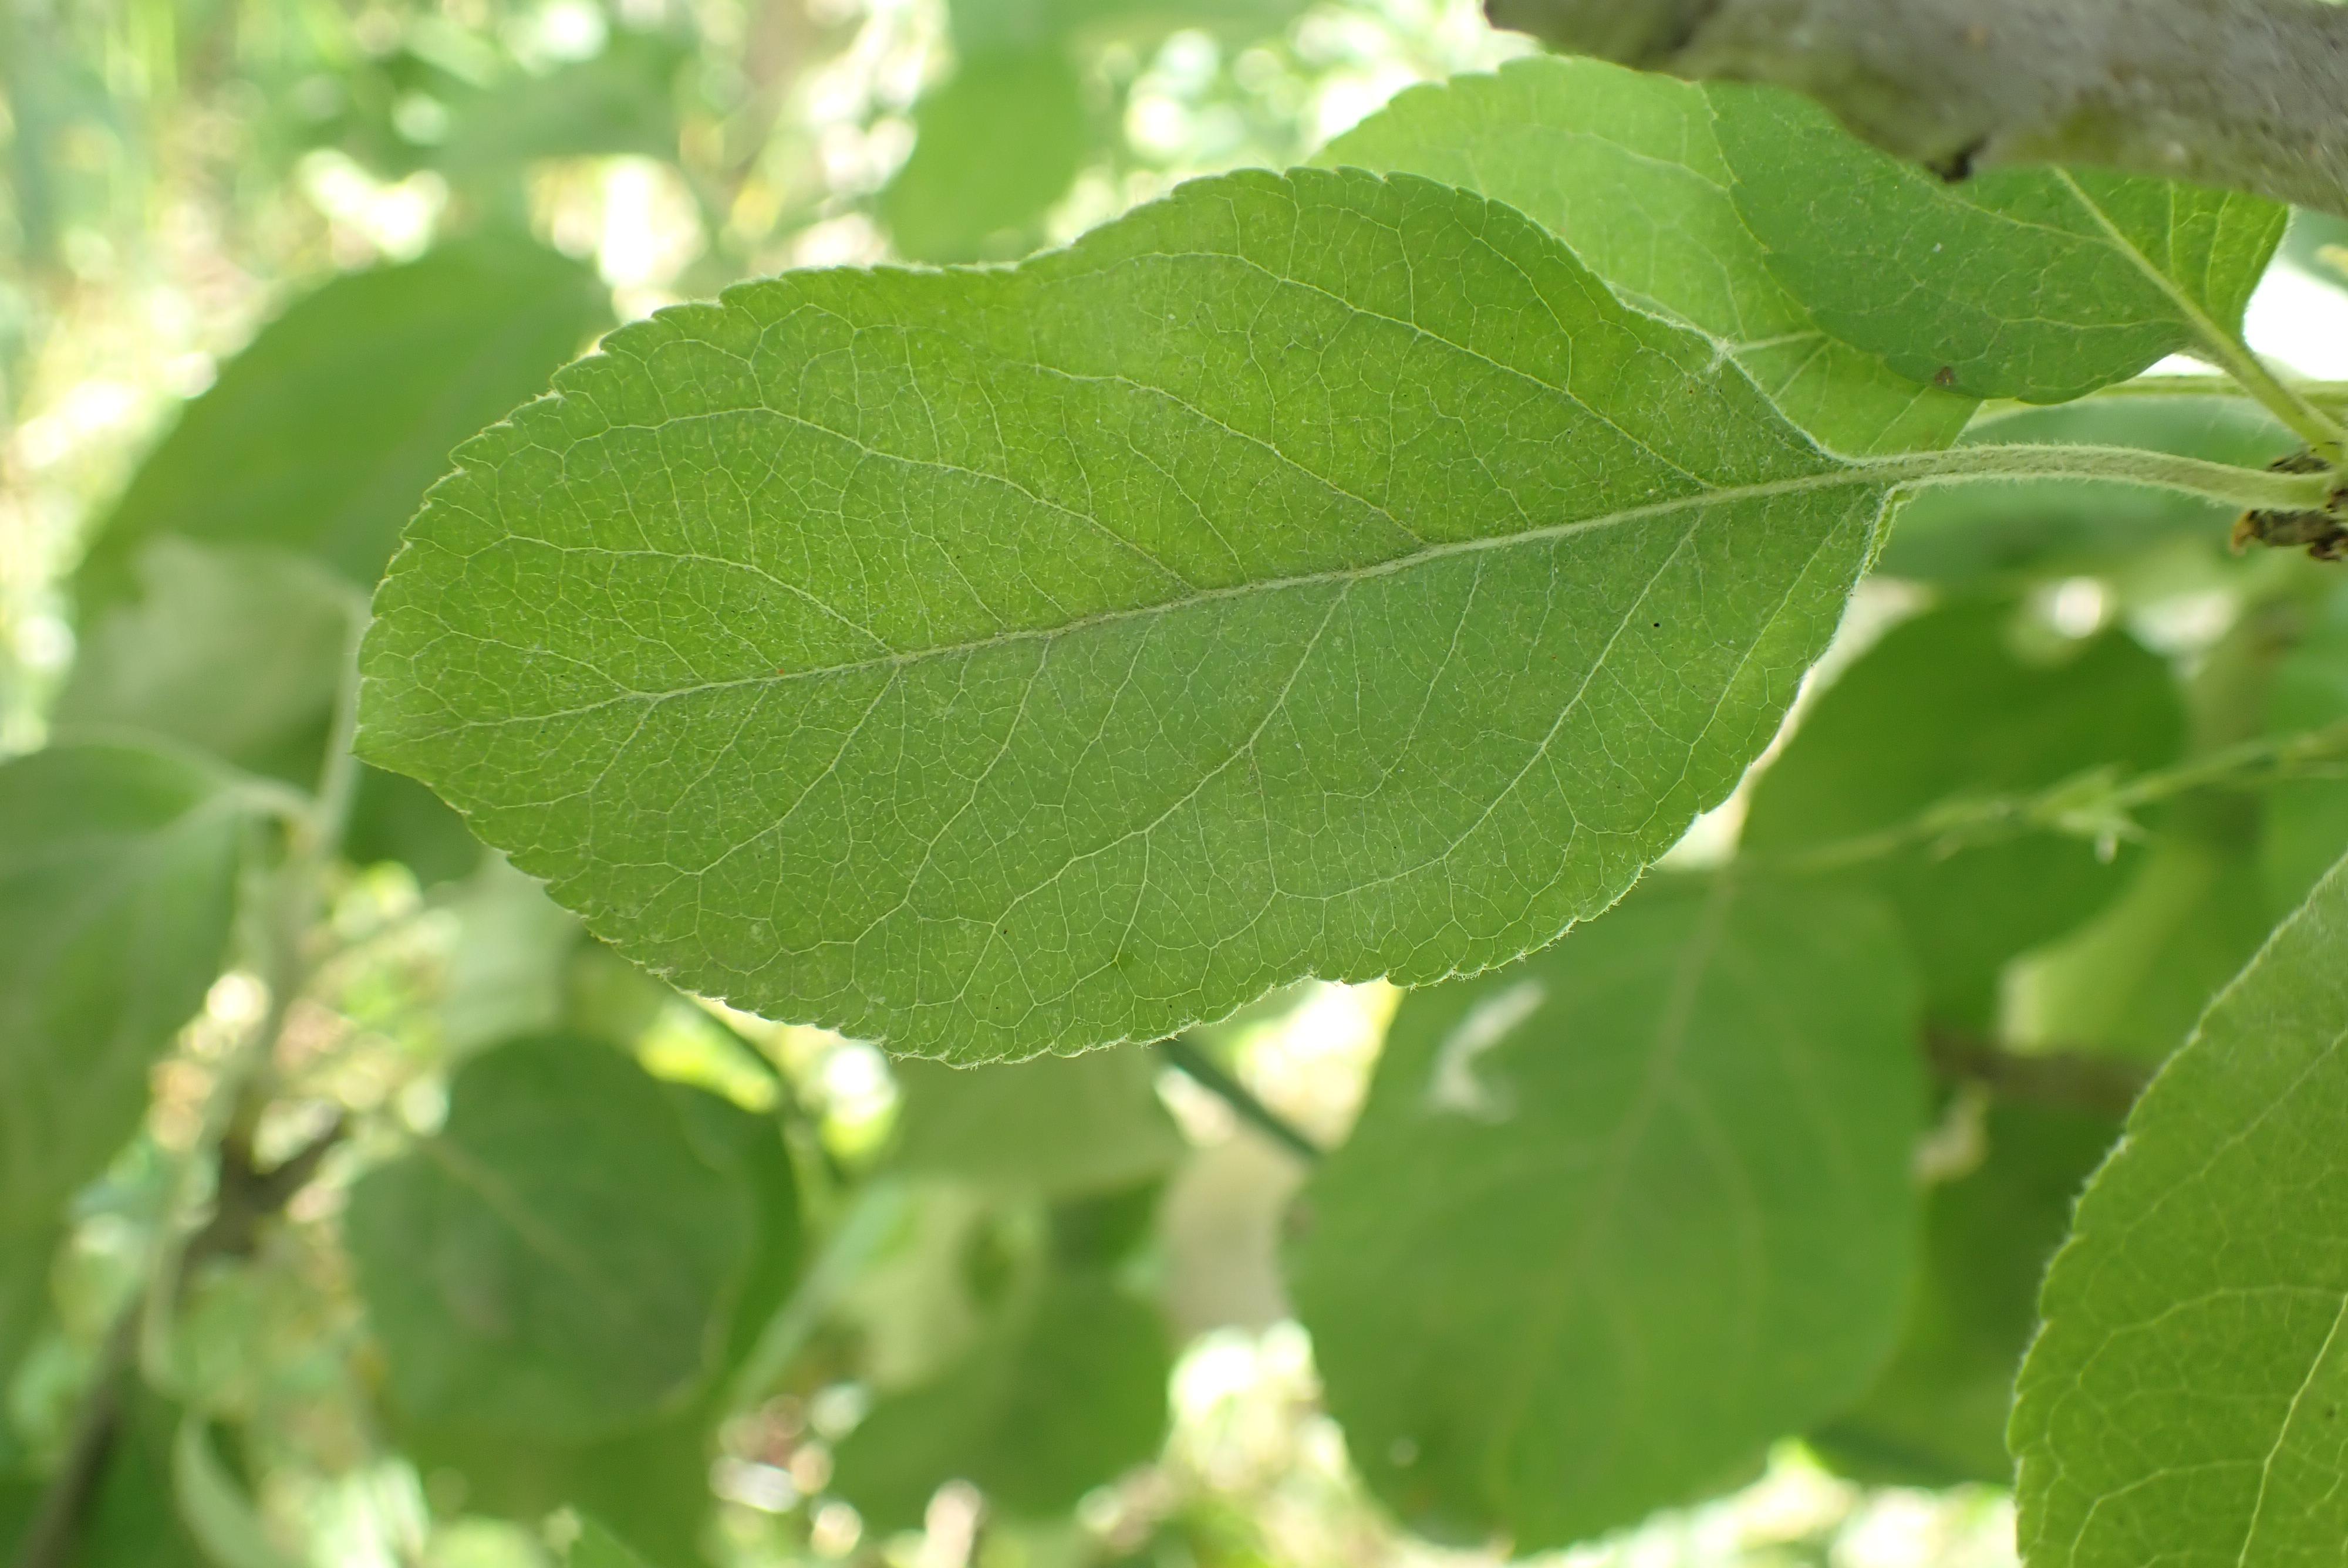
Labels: healthy